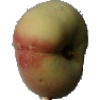
Label: Peach Flat 1